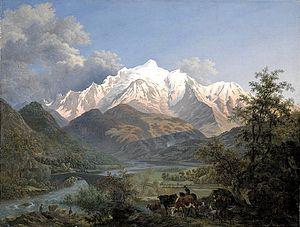
Pierre-Louis de La Rive, né le 21 octobre 1753 à Genève, et mort le 7 octobre 1817 à Presinge, est un peintre, graveur et dessinateur suisse.